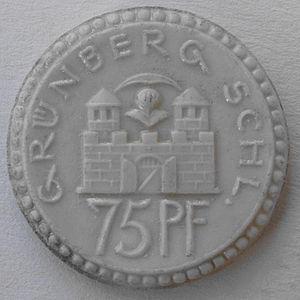
Le papiermark, officiellement appelé simplement mark, en abrégé ℳ, est la monnaie allemande à partir de juillet 1914, date à laquelle la convertibilité en or est suspendue, du fait de l'entrée en guerre. Les billets de banque ont alors cours forcé jusqu'en 1925, et l'Allemagne connaît entre-temps une période d'hyperinflation intense.